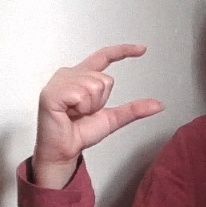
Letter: dal